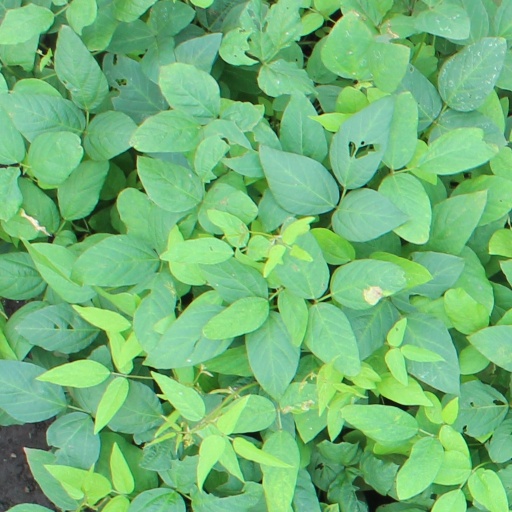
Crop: soybean